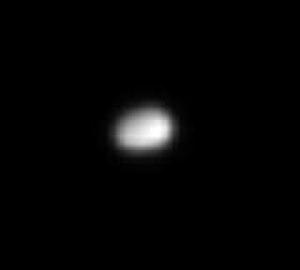
Une lune co-orbitale ou un satellite co-orbital est un satellite naturel d'une planète orbitant sur une même orbite qu'une autre lune de ladite planète.
Dans le Système solaire, 184 satellites naturels ont été mises en évidence comme orbitant autour d'une planète ou d'une planète naine. On en dénombre près de 345 autour de planètes mineures et des découvertes sont annoncées régulièrement. Parmi ces satellites, seuls 19 ont une masse suffisante pour avoir acquis une forme sphéroïdale sous l'effet de leur propre gravité.
Voici une galerie du Système solaire.